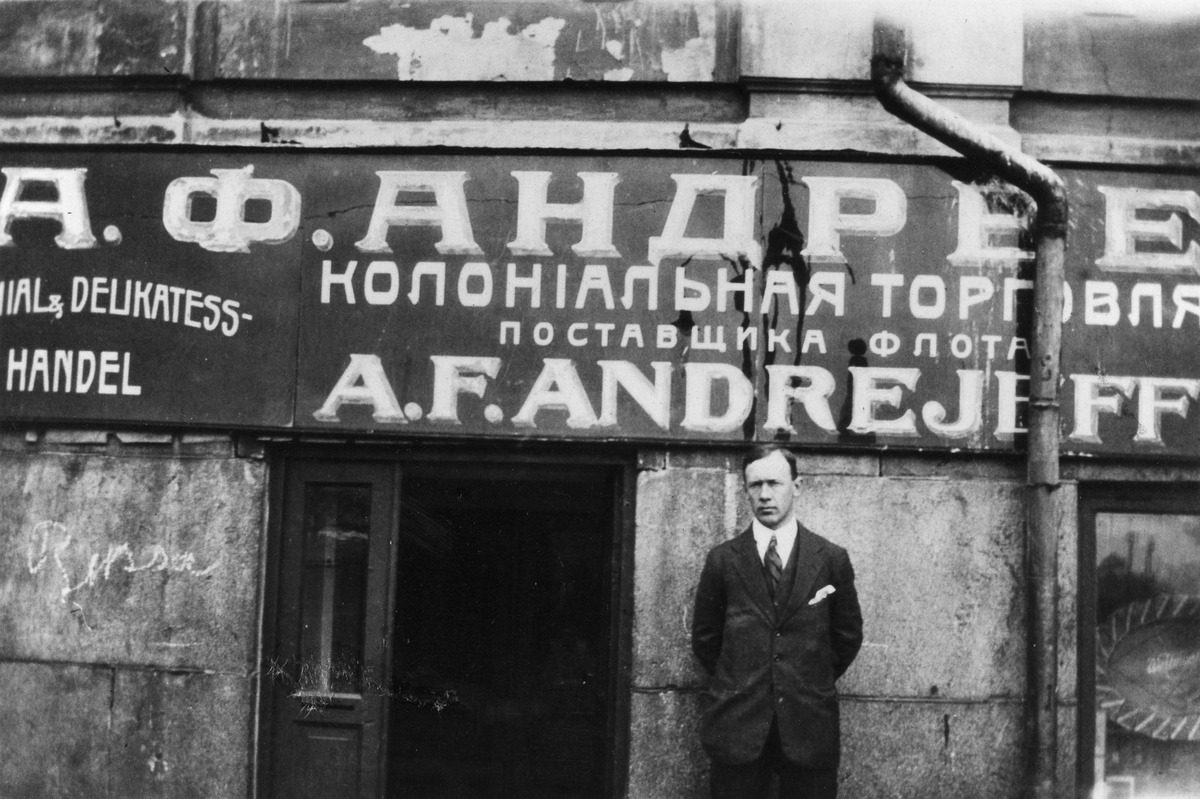
A
sisällön kuvaus: A.F. Andrejeffin siirtomaatavarakauppa, Pohjoisesplanadi 7. Oven vieressä kauppa-apulainen Alexander Aleksejeff, joka avasi Pohjoisesplanadi 7:ssä teehuone ja ruokala Pobedan. mustavalkoinen
Ajankohta: kuvausaika 1910-luku
Paikka: Suomi, Uusimaa, Helsinki, Kruununhaka Helsinki, Pohjoisesplanadi 7
Aiheet: Andrejeff, Alexander Filippovitsh, kauppa vähittäiskauppa, teehuoneet, kilvet liikekilvet, kansat venäläiset